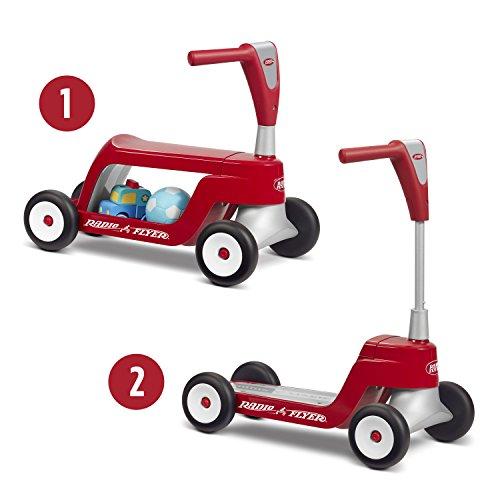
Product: Radio Flyer Scoot 2 Scooter Ride On
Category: Toys & Games | Tricycles, Scooters & Wagons | Ride-On Toys & Accessories
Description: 2 scooters in 1 – flip the base to create a ride on or scooter.
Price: $29.99
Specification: ProductDimensions:22.1x13.8x24.8inches|ItemWeight:5pounds|ShippingWeight:5.6pounds(Viewshippingratesandpolicies)|DomesticShipping:ItemcanbeshippedwithinU.S.|InternationalShipping:ThisitemcanbeshippedtoselectcountriesoutsideoftheU.S.LearnMore|ASIN:B01FLACUUQ|Itemmodelnumber:615S|Manufacturerrecommendedage:12months-4years